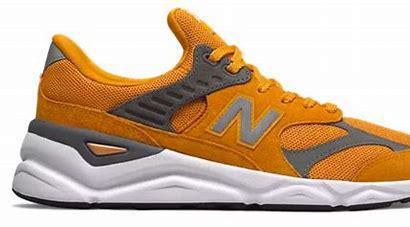
Brand: New
Model: Balance 90